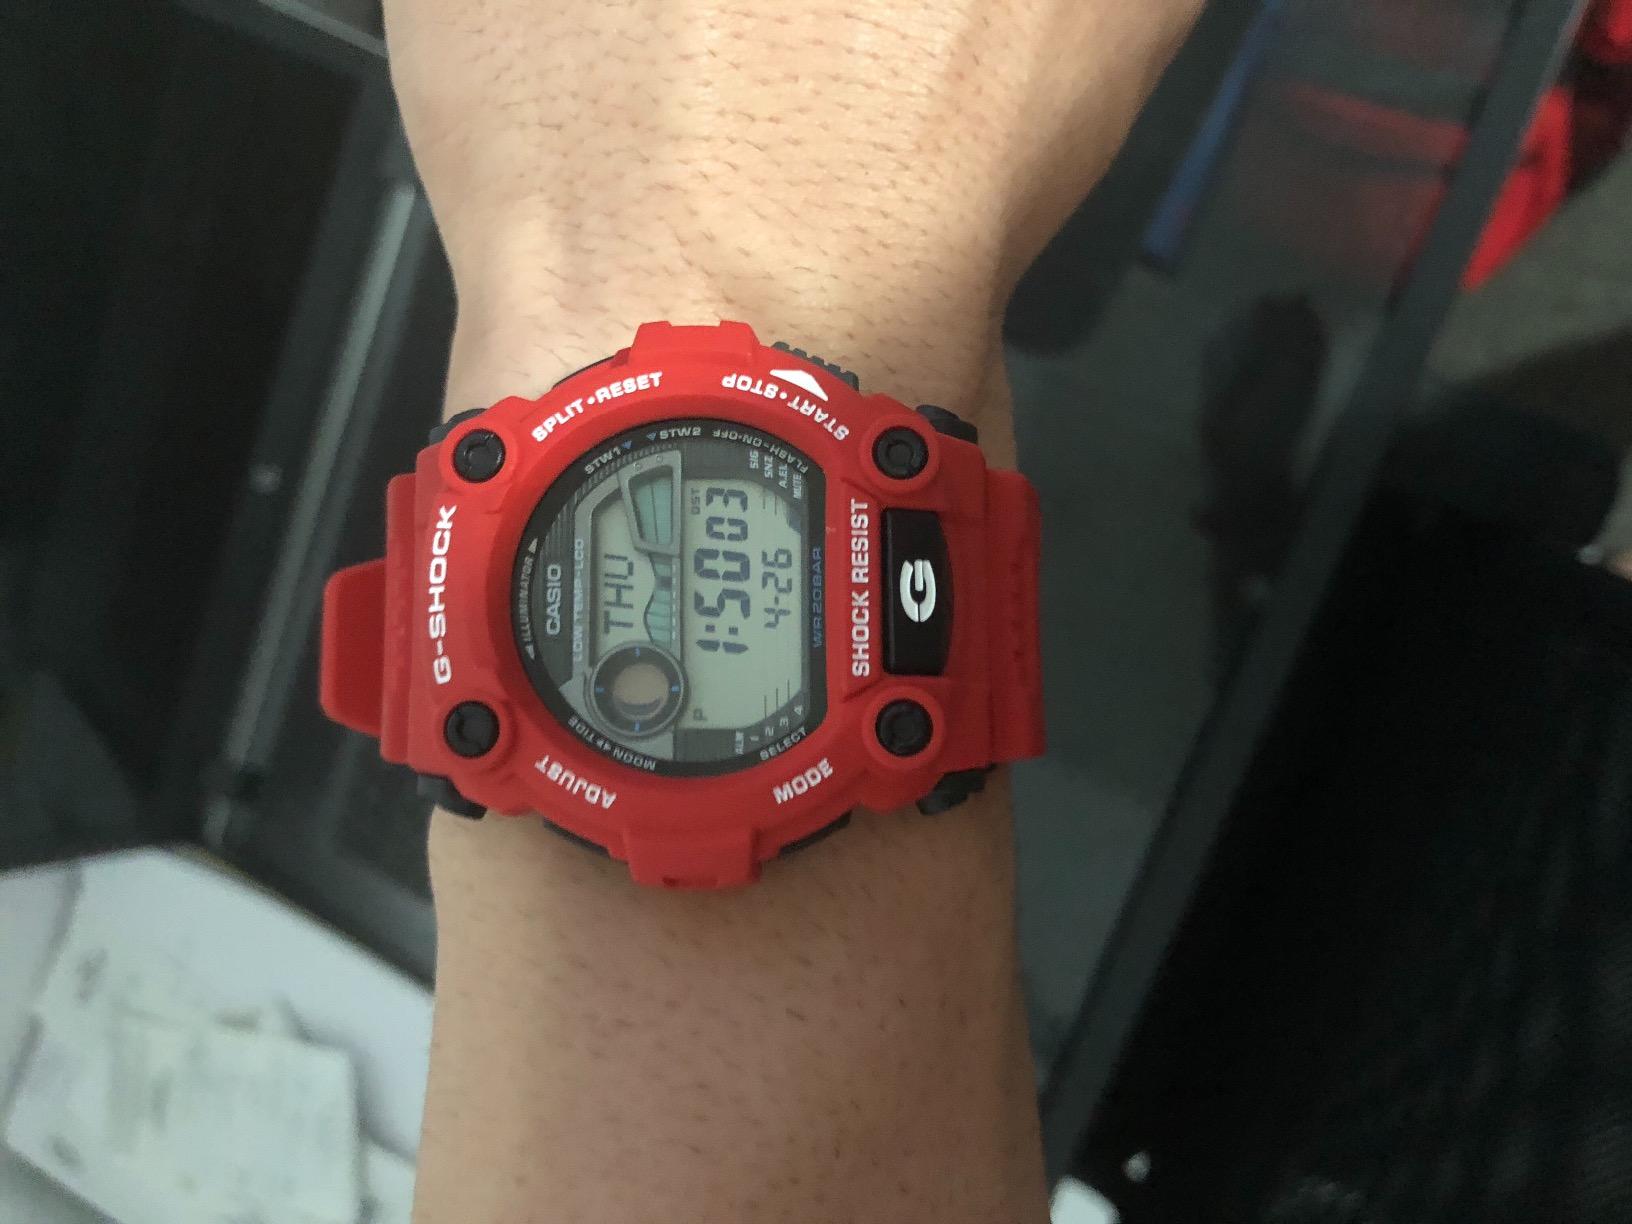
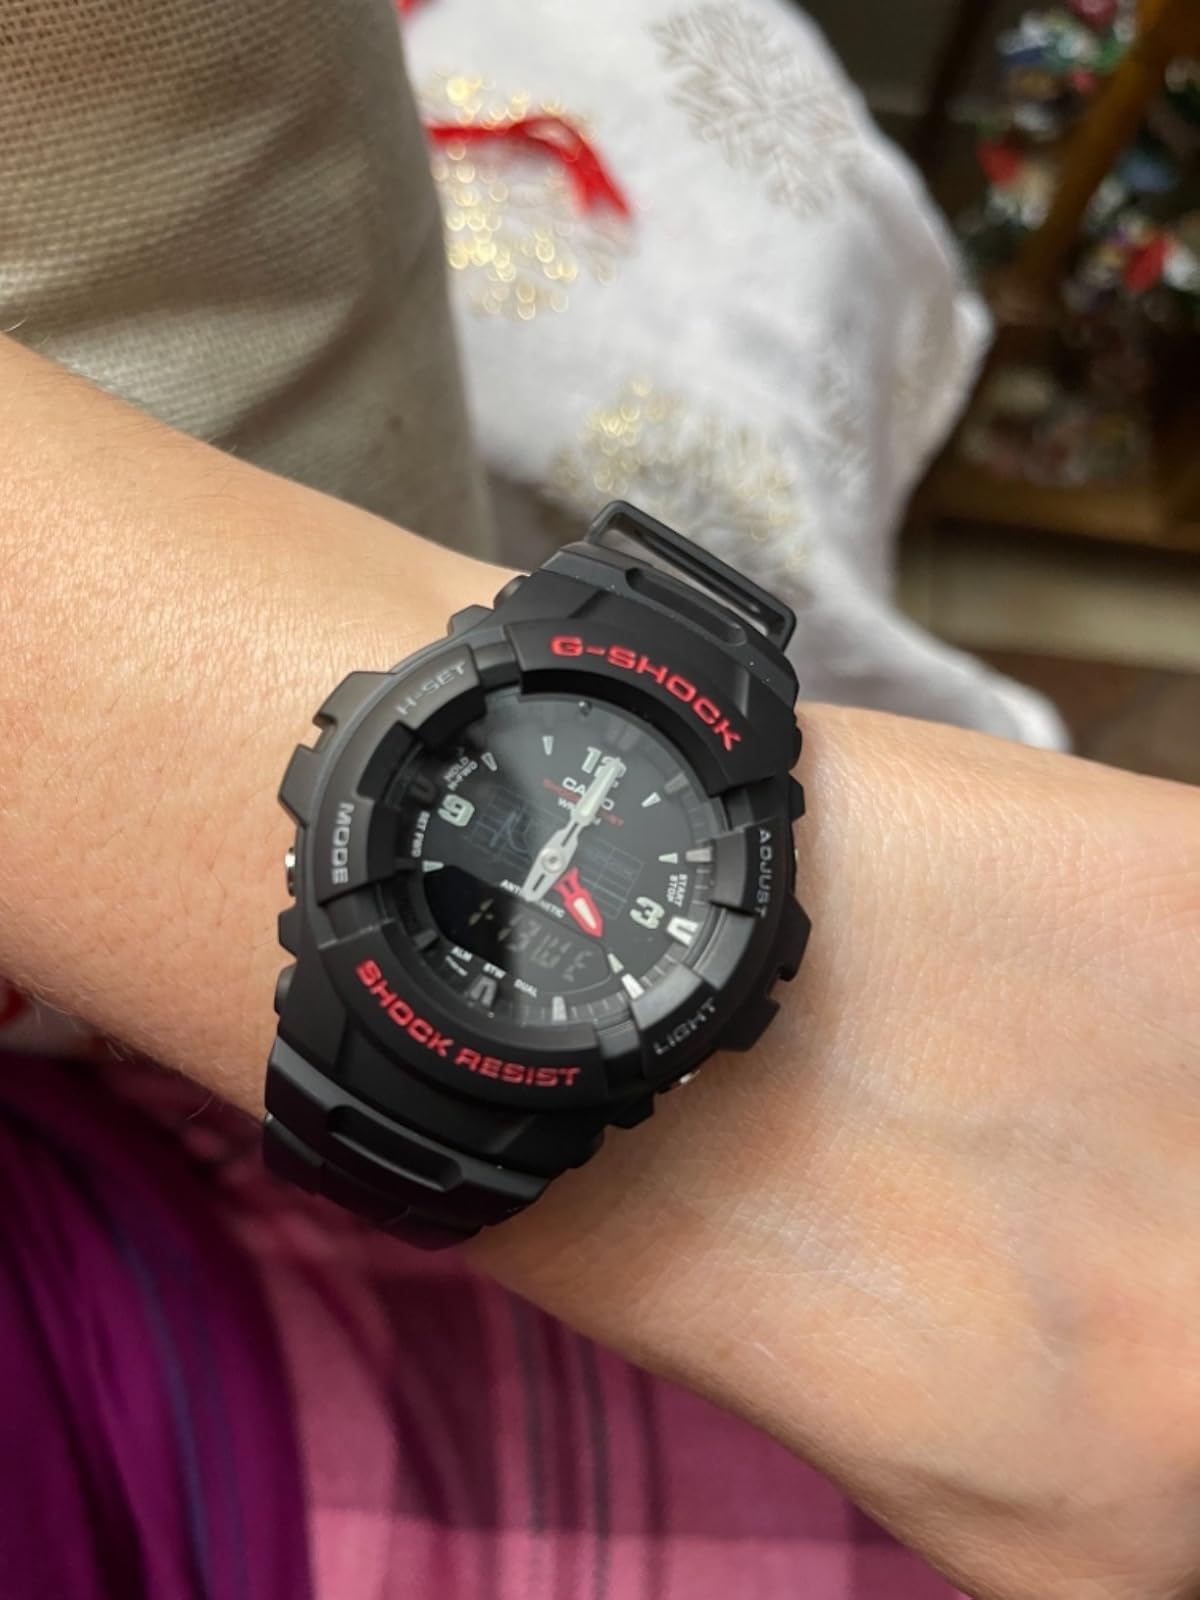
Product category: accessories_watch
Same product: no